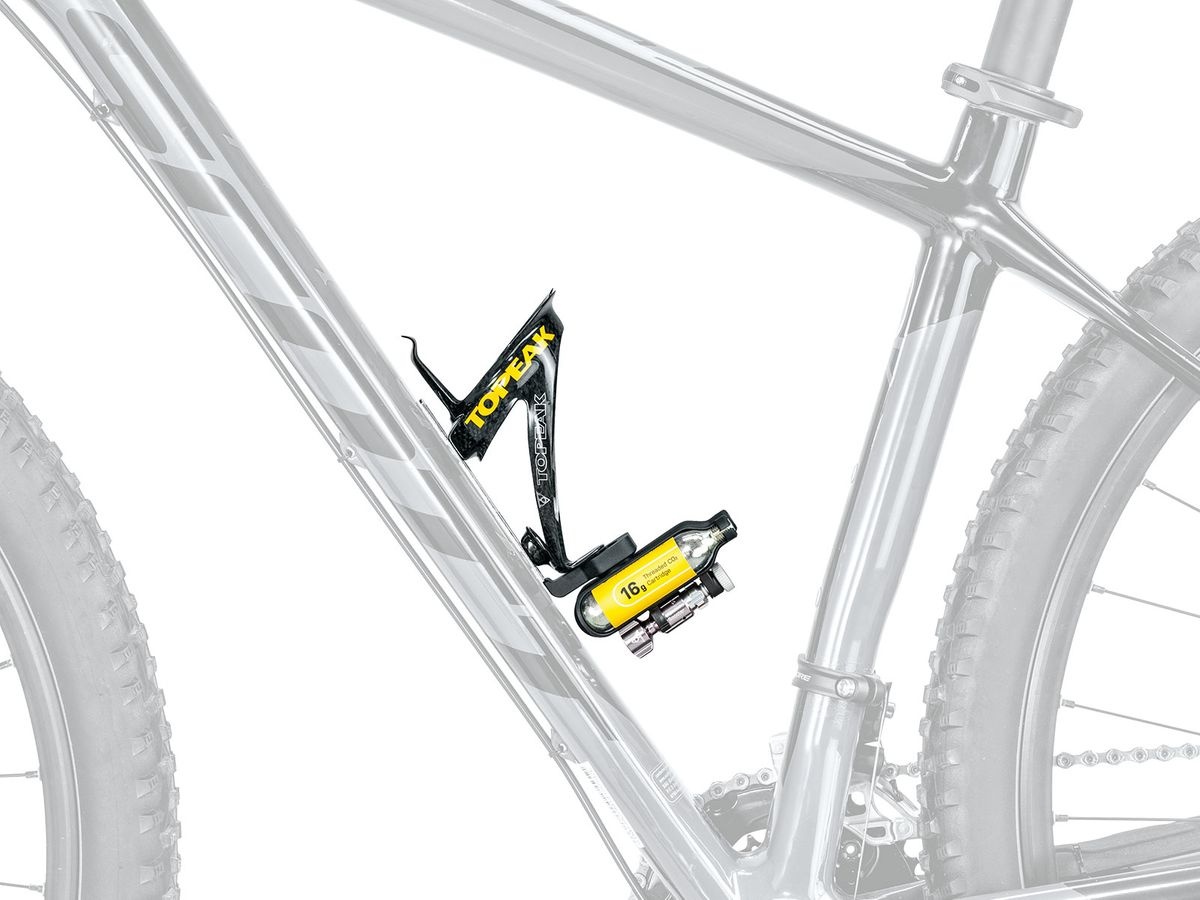
Topeak Ninja CO2
Ultimate flexibility is a hallmark of the Ninja series, and Ninja CO2 is no exception. Mount it to your bike with most water bottle cages to match the aesthetics that best suit you. The included Micro AirBooster and 2 threaded 16g CO2 cartridges make fixing flats easy with quick access by a simple twist. Includes 1 Micro AirBooster & 2 threaded 16g CO2 cartridges Easily accessed with a simple twist MATERIAL Aluminum / Engineering grade polymer INFLATOR HEAD Presta / Schrader Push to inflate INFLATOR MATERIAL CNC aluminum COMPATIBILITY Non-adjustable water bottle cage ADDED FEATURES 2 threaded 16g CO2 cartridges Compartment for CO2 inflator & cartridges* ADDED FEATURE Able to remove CO2 inflator / cartridge compartment to assemble w/ Ninja Cage SIZE 16.7 x 9.3 x 5.4 cm / 6.6” x 3.7” x 2.1” WEIGHT 191 g / 6.74 oz
Brand: PRV
Category: Sporting Goods > Outdoor Recreation > Cycling > Bicycle Accessories > Bicycle Tire Repair Supplies & Kits > Bicycle Tire Repair Kits